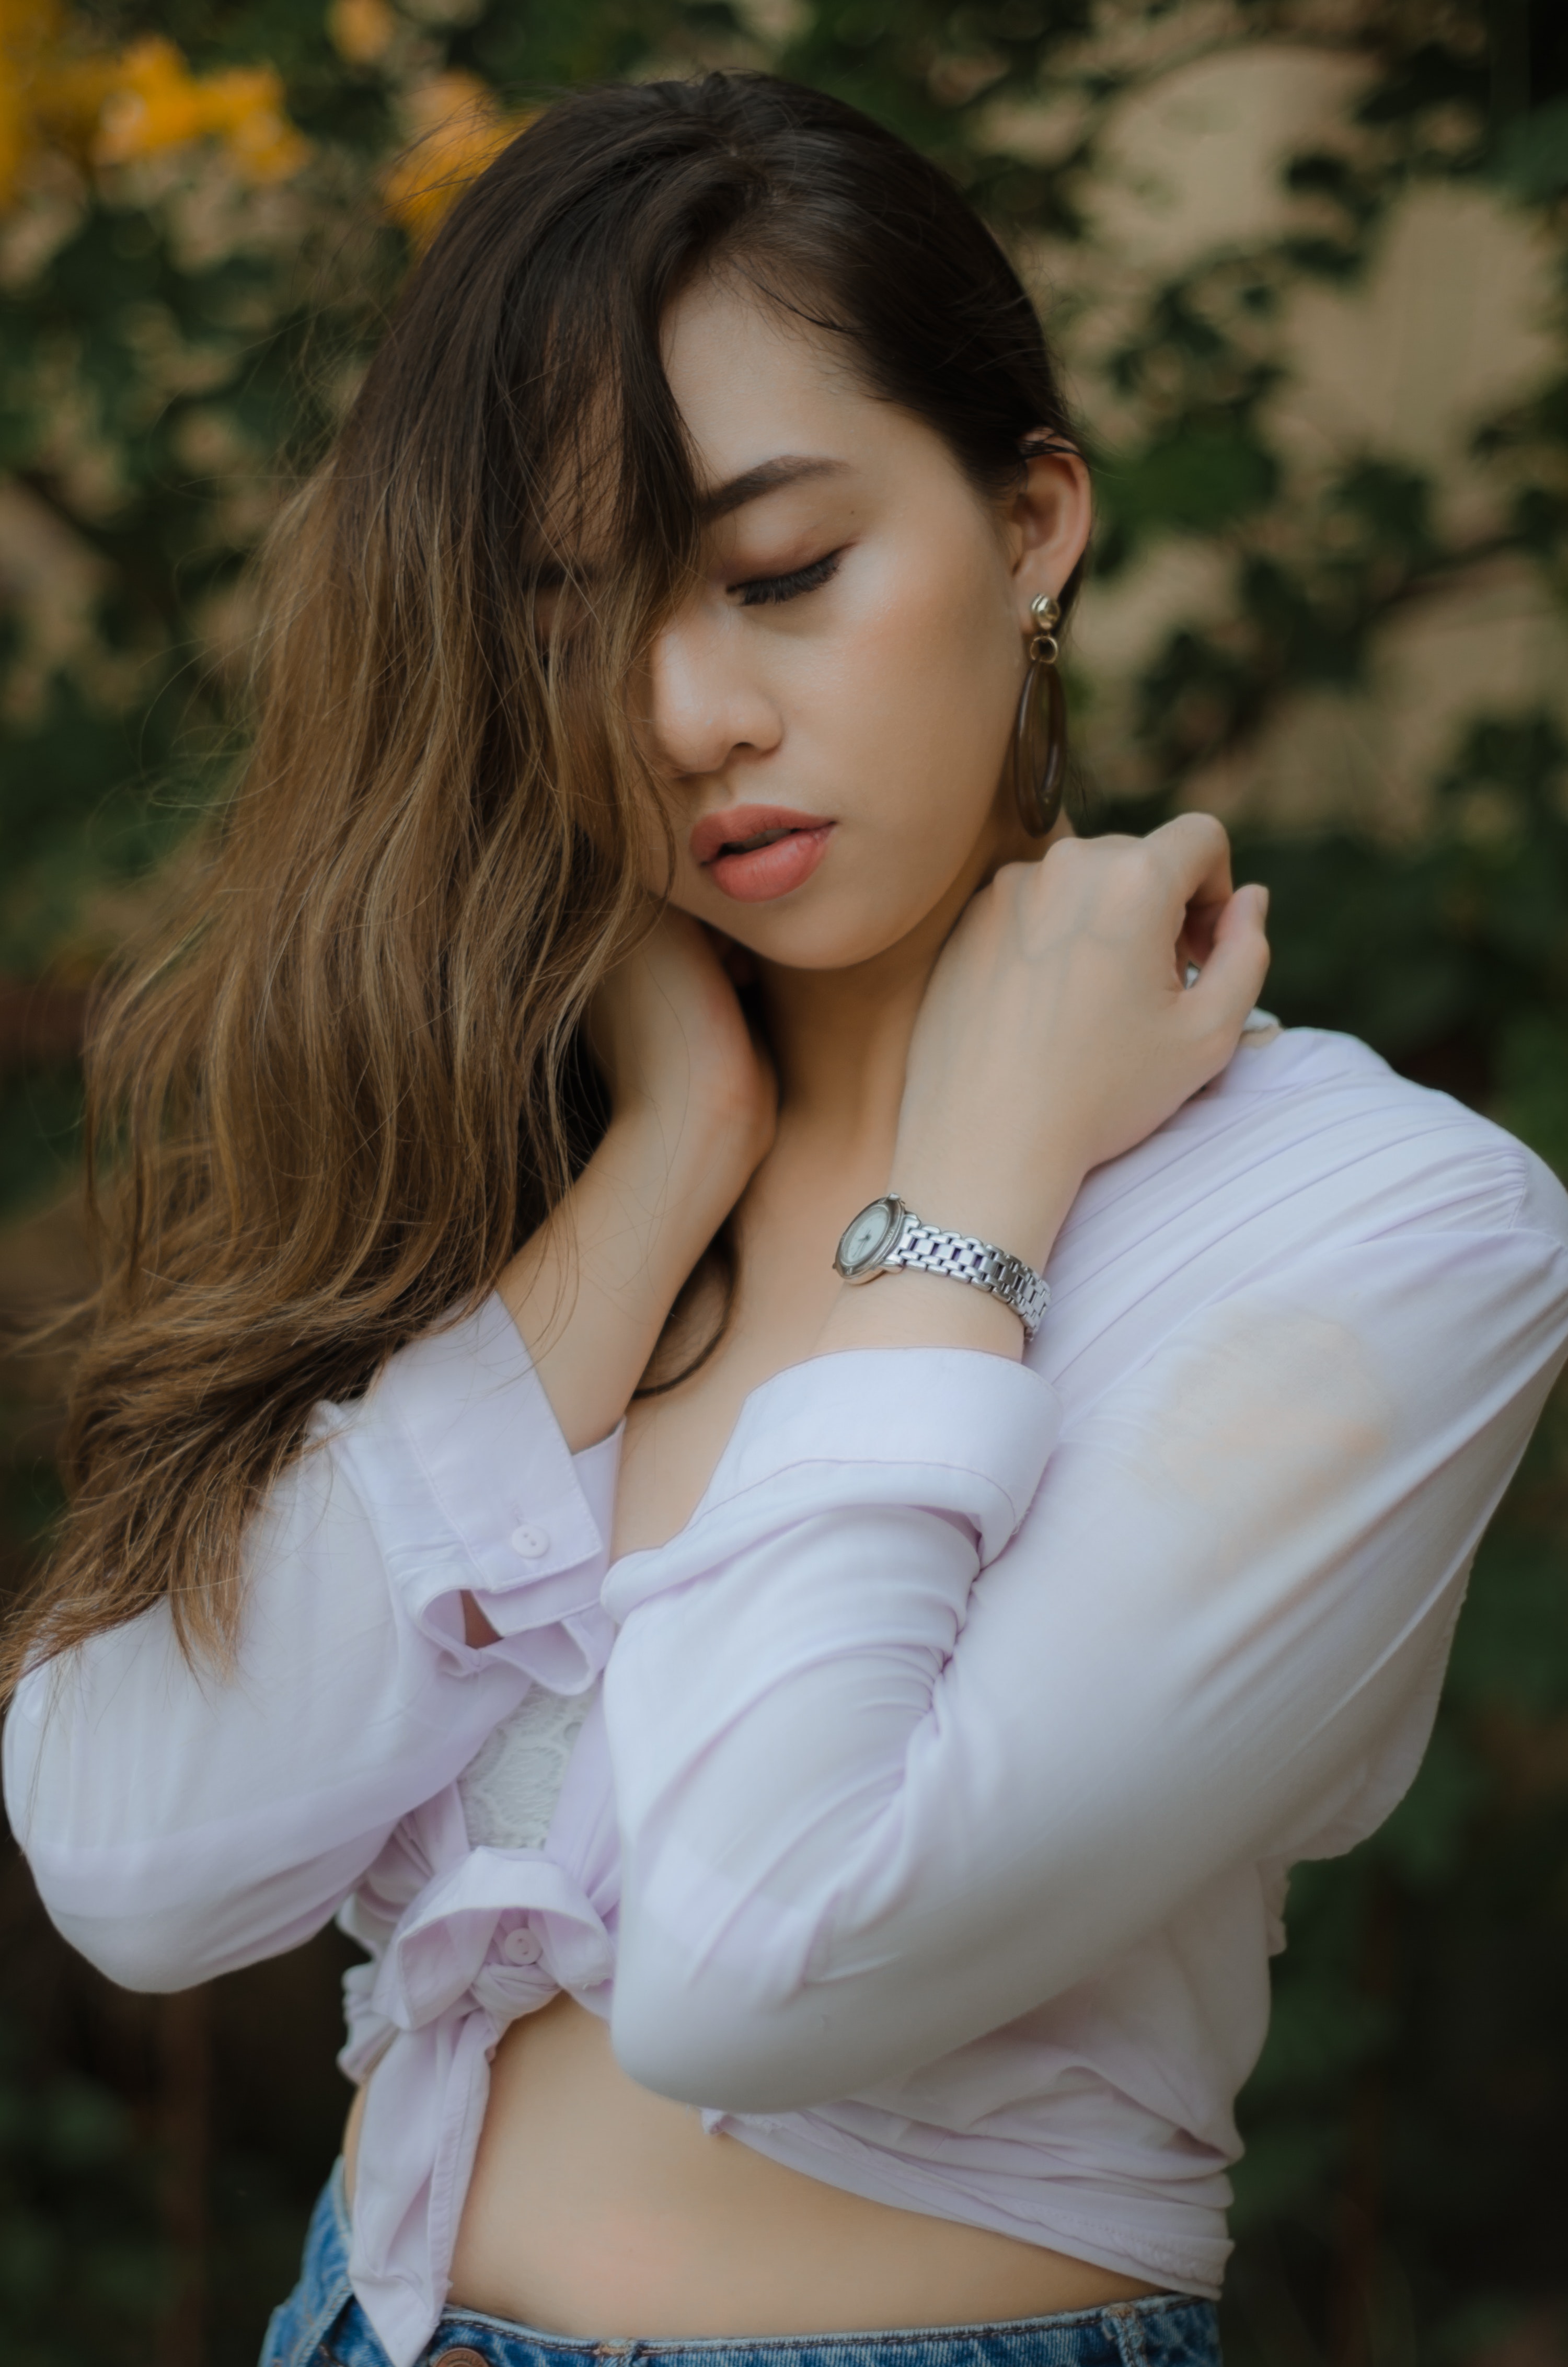
woman, lady, beauty, skin, model, lip, shoulder, eye, long hair, photo shoot, arm, brown hair, photography, joint, abdomen, chest, smile, trunk, tree, black hair, plant, portrait, portrait photography, waist, gesture